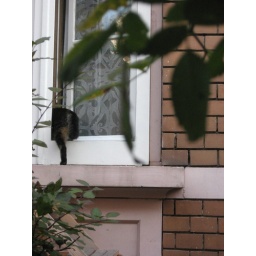
cat stepping in a window